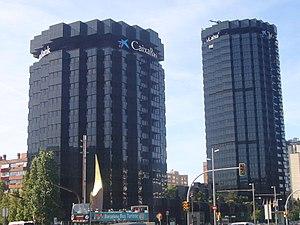
La Caixa est le nom commercial de la Caisse d'épargne et de retraite de Barcelone. L'entreprise est la première caisse d'épargne d'Europe et la troisième entité financière et bancaire d'Espagne et possède de nombreuses participations financières au travers de Criteria CaixaCorp.